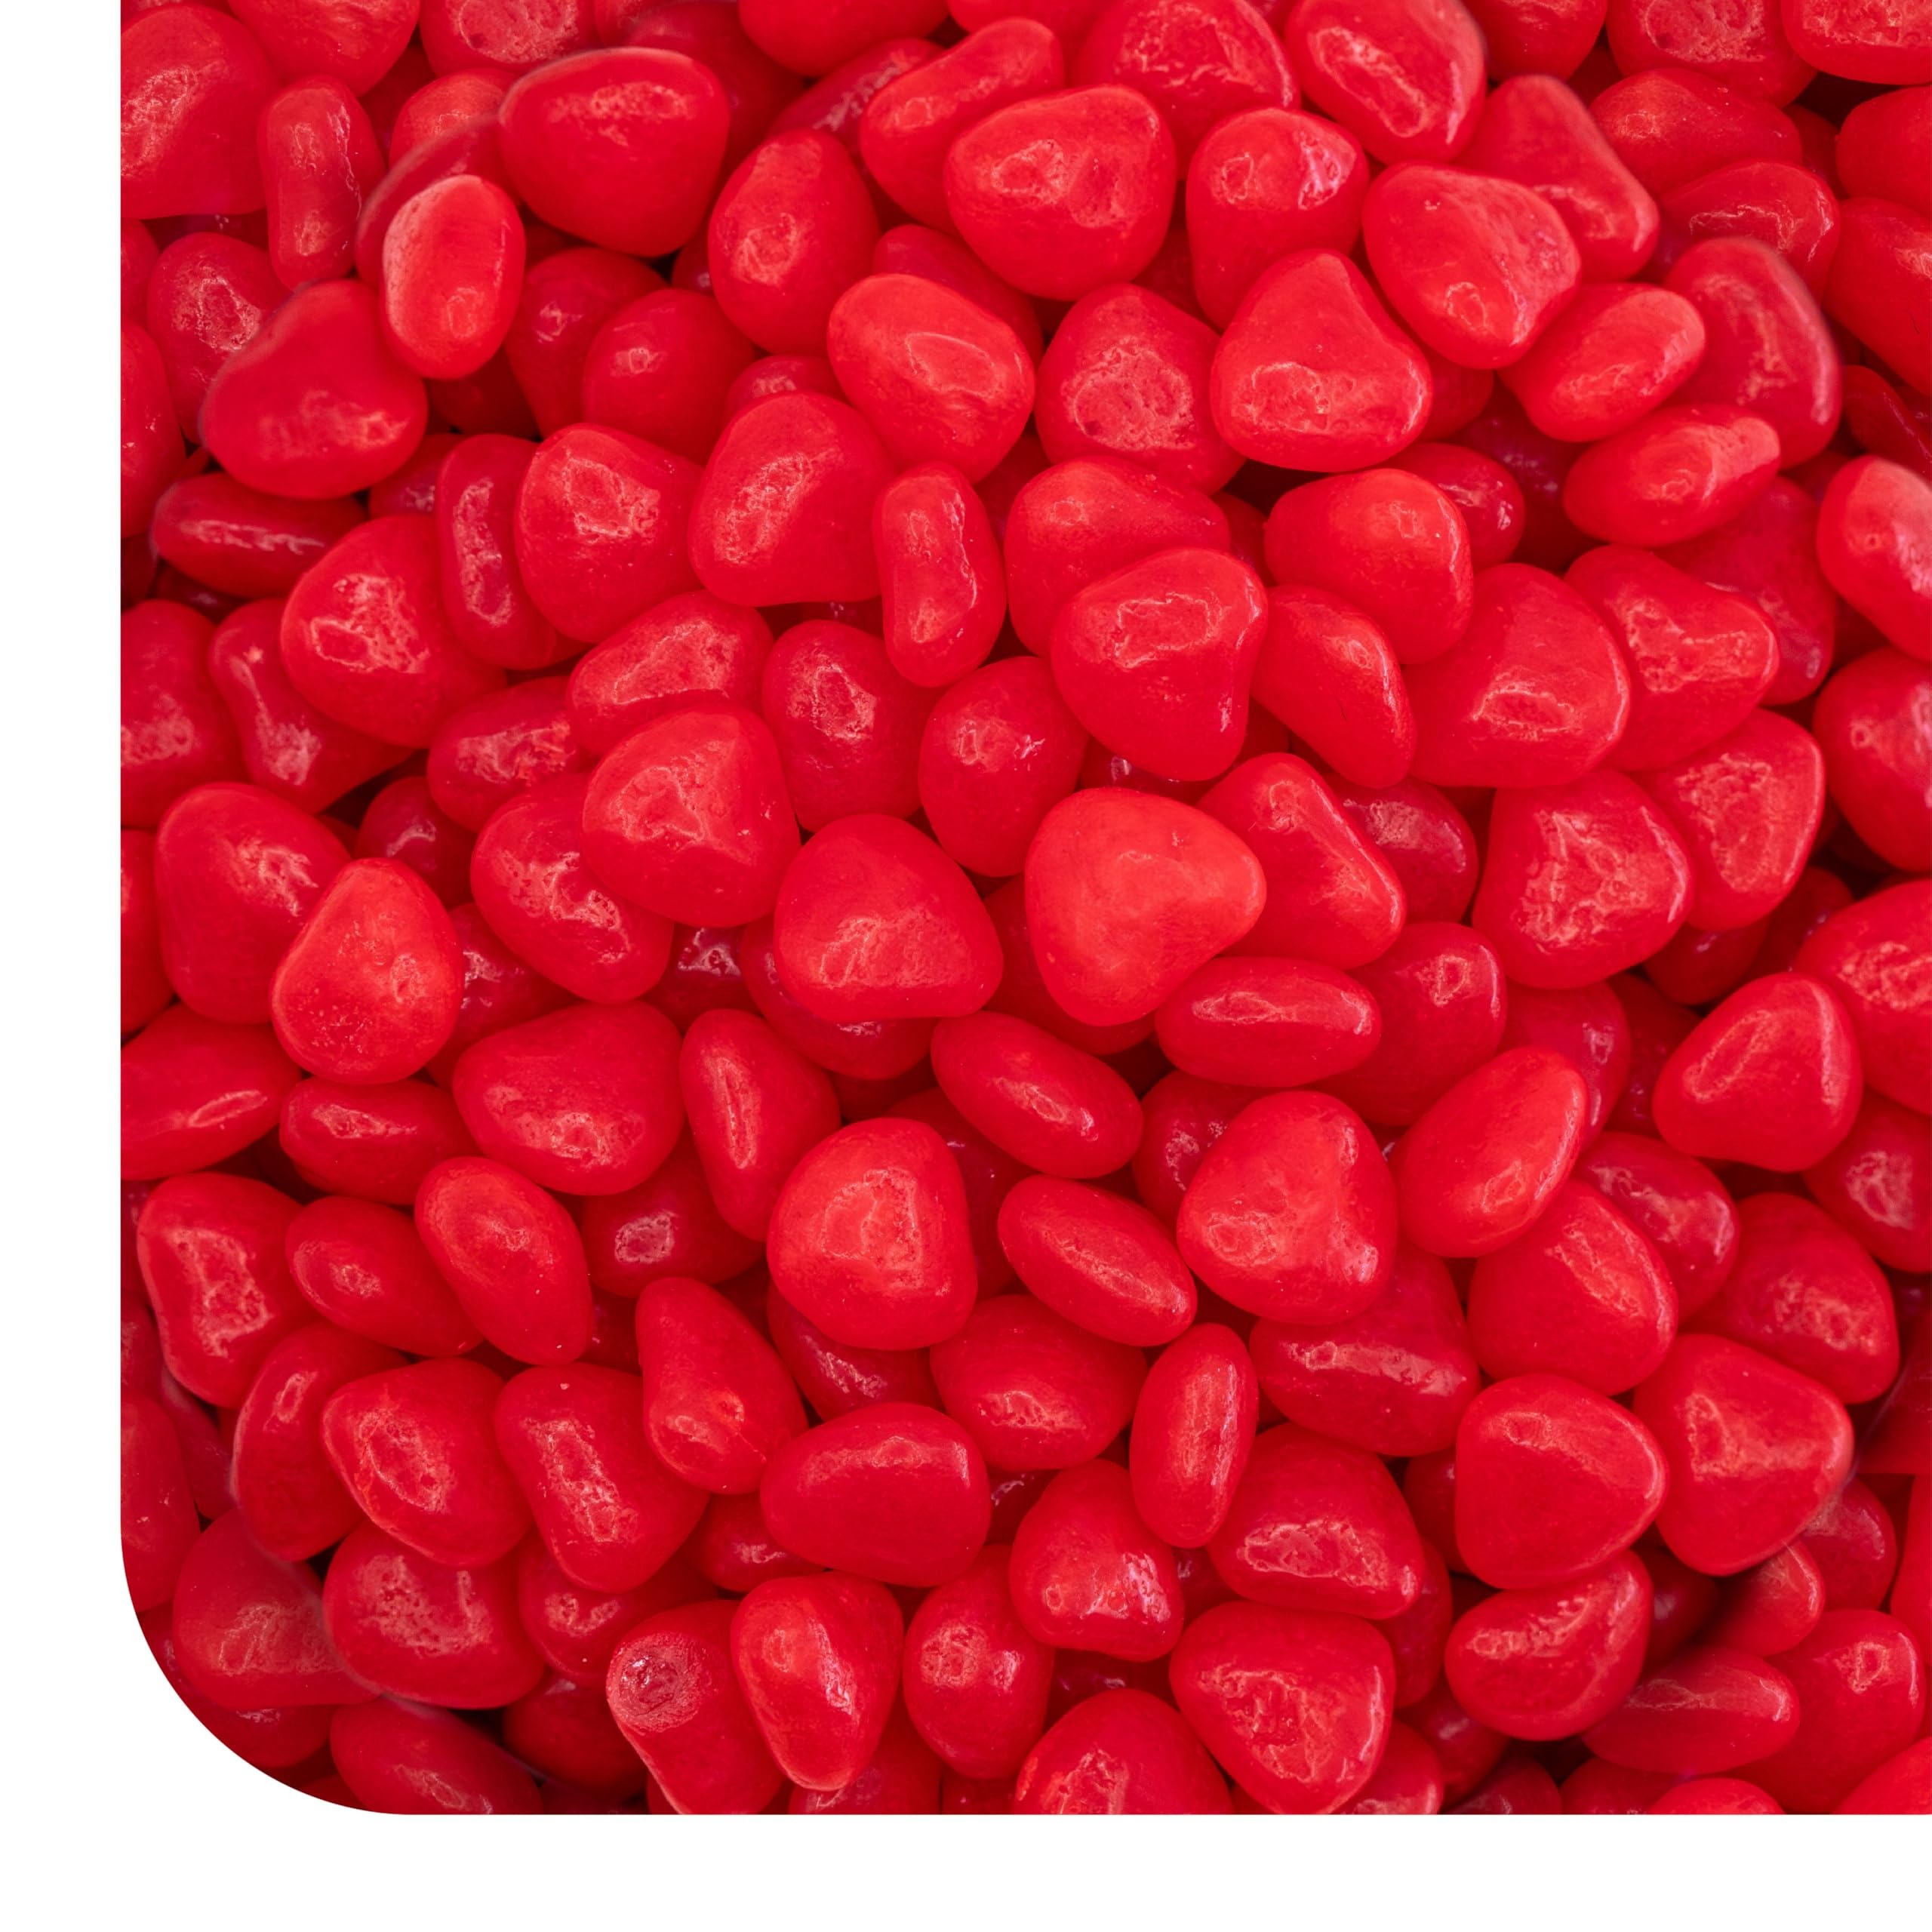
Item Name: Cinnamon Imperial Hearts - 2 Pound Bulk Pack - Mother's Day Hard Candy
Bullet Point 1: Cinnamon Imperials Heart-Shaped Hard Candy; 2-pound bulk bag
Bullet Point 2: Enjoy the intense, spicy-sweet taste of cinnamon in every tiny heart-shaped hard candy
Bullet Point 3: It has a long-lasting hard texture, allowing you to savor the cinnamon flavor for an extended period
Bullet Point 4: Perfect for a quick, spicy treat during breaks, after meals, or whenever you crave something sweet and bold
Bullet Point 5: Suitable for holidays where you want to spread some love and warmth with a spicy twist
Product Description: These delightful heart-shaped hard candies are infused with a rich cinnamon flavor that provides a perfect balance of heat and sweetness; packaged in a 2-pound bulk pack, they are perfect for sharing, gifting, or keeping your candy jar stocked
Value: 32.0
Unit: Ounce

Price: 17.99